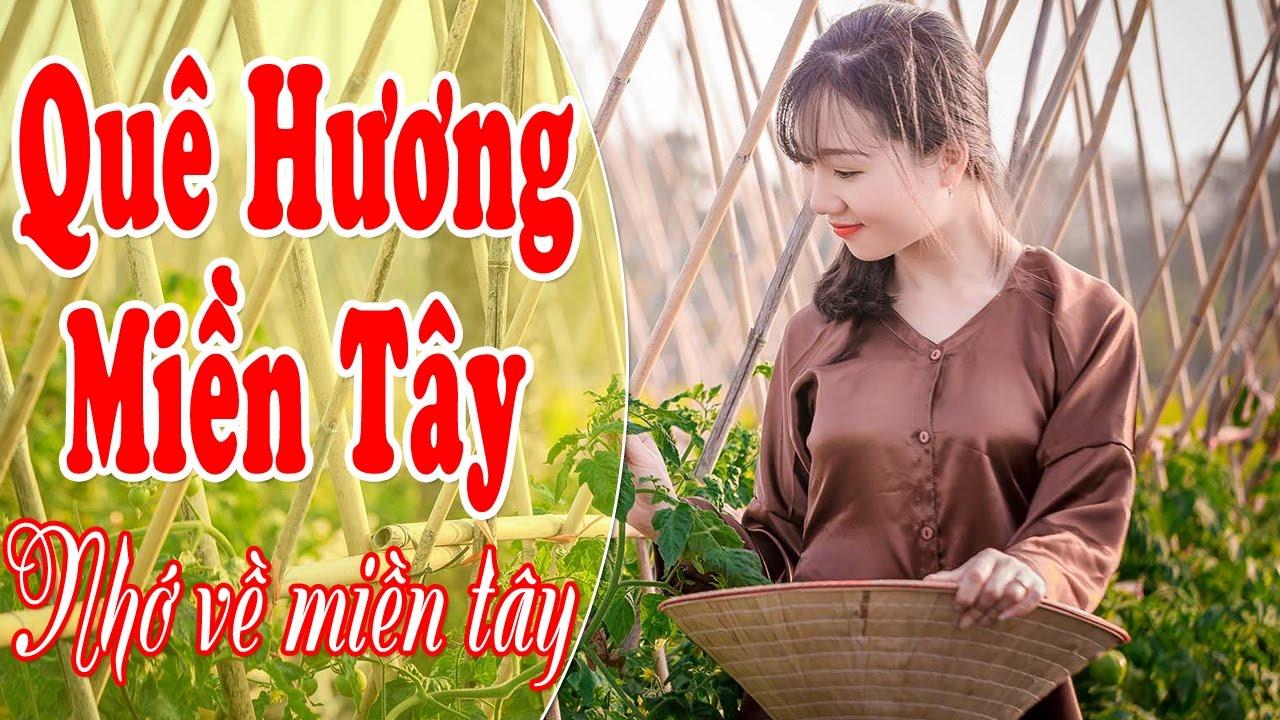
có một cái nón lá xuất hiện trên tay của cô gái mặc áo bà ba